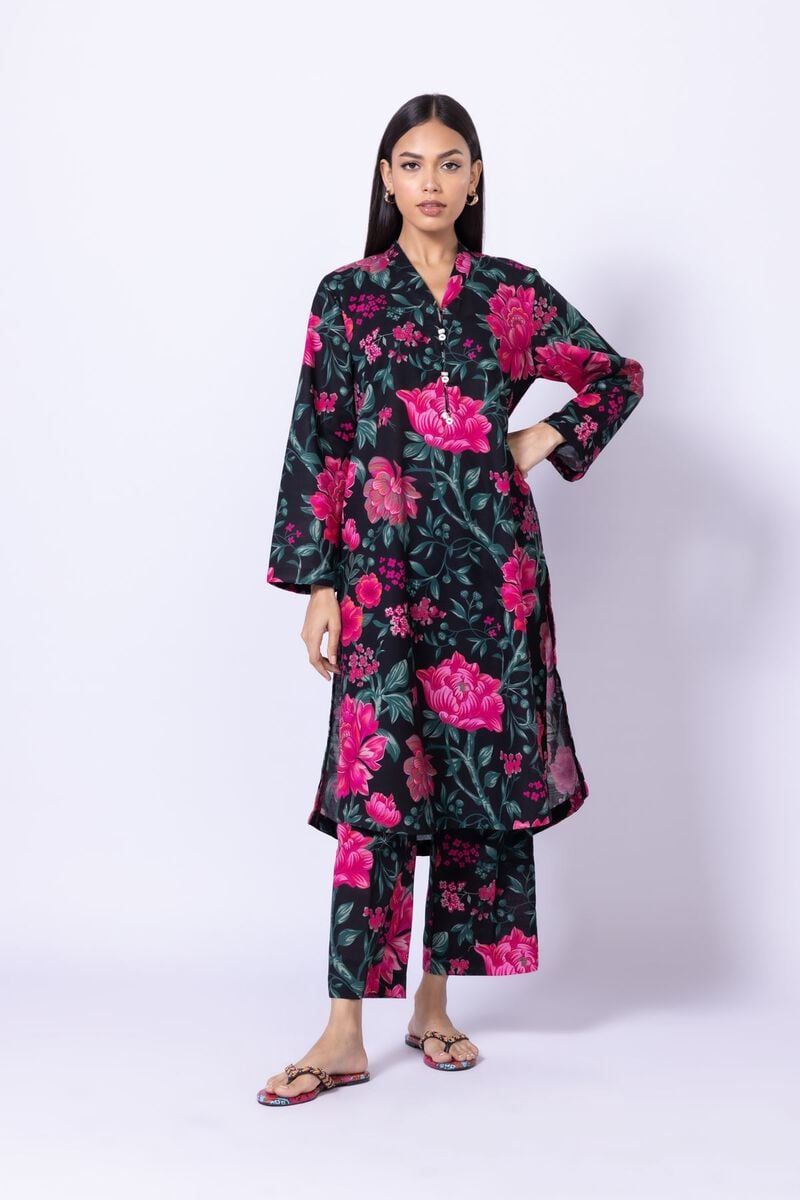
black pink floral print kurta set